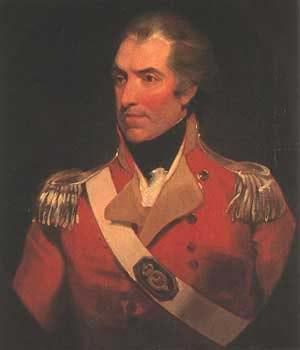
Le colonel William Paterson est un botaniste britannique, né le 10 août 1755 à Montrose, Angus et mort le 21 juin 1810 à proximité du Cap Horn.